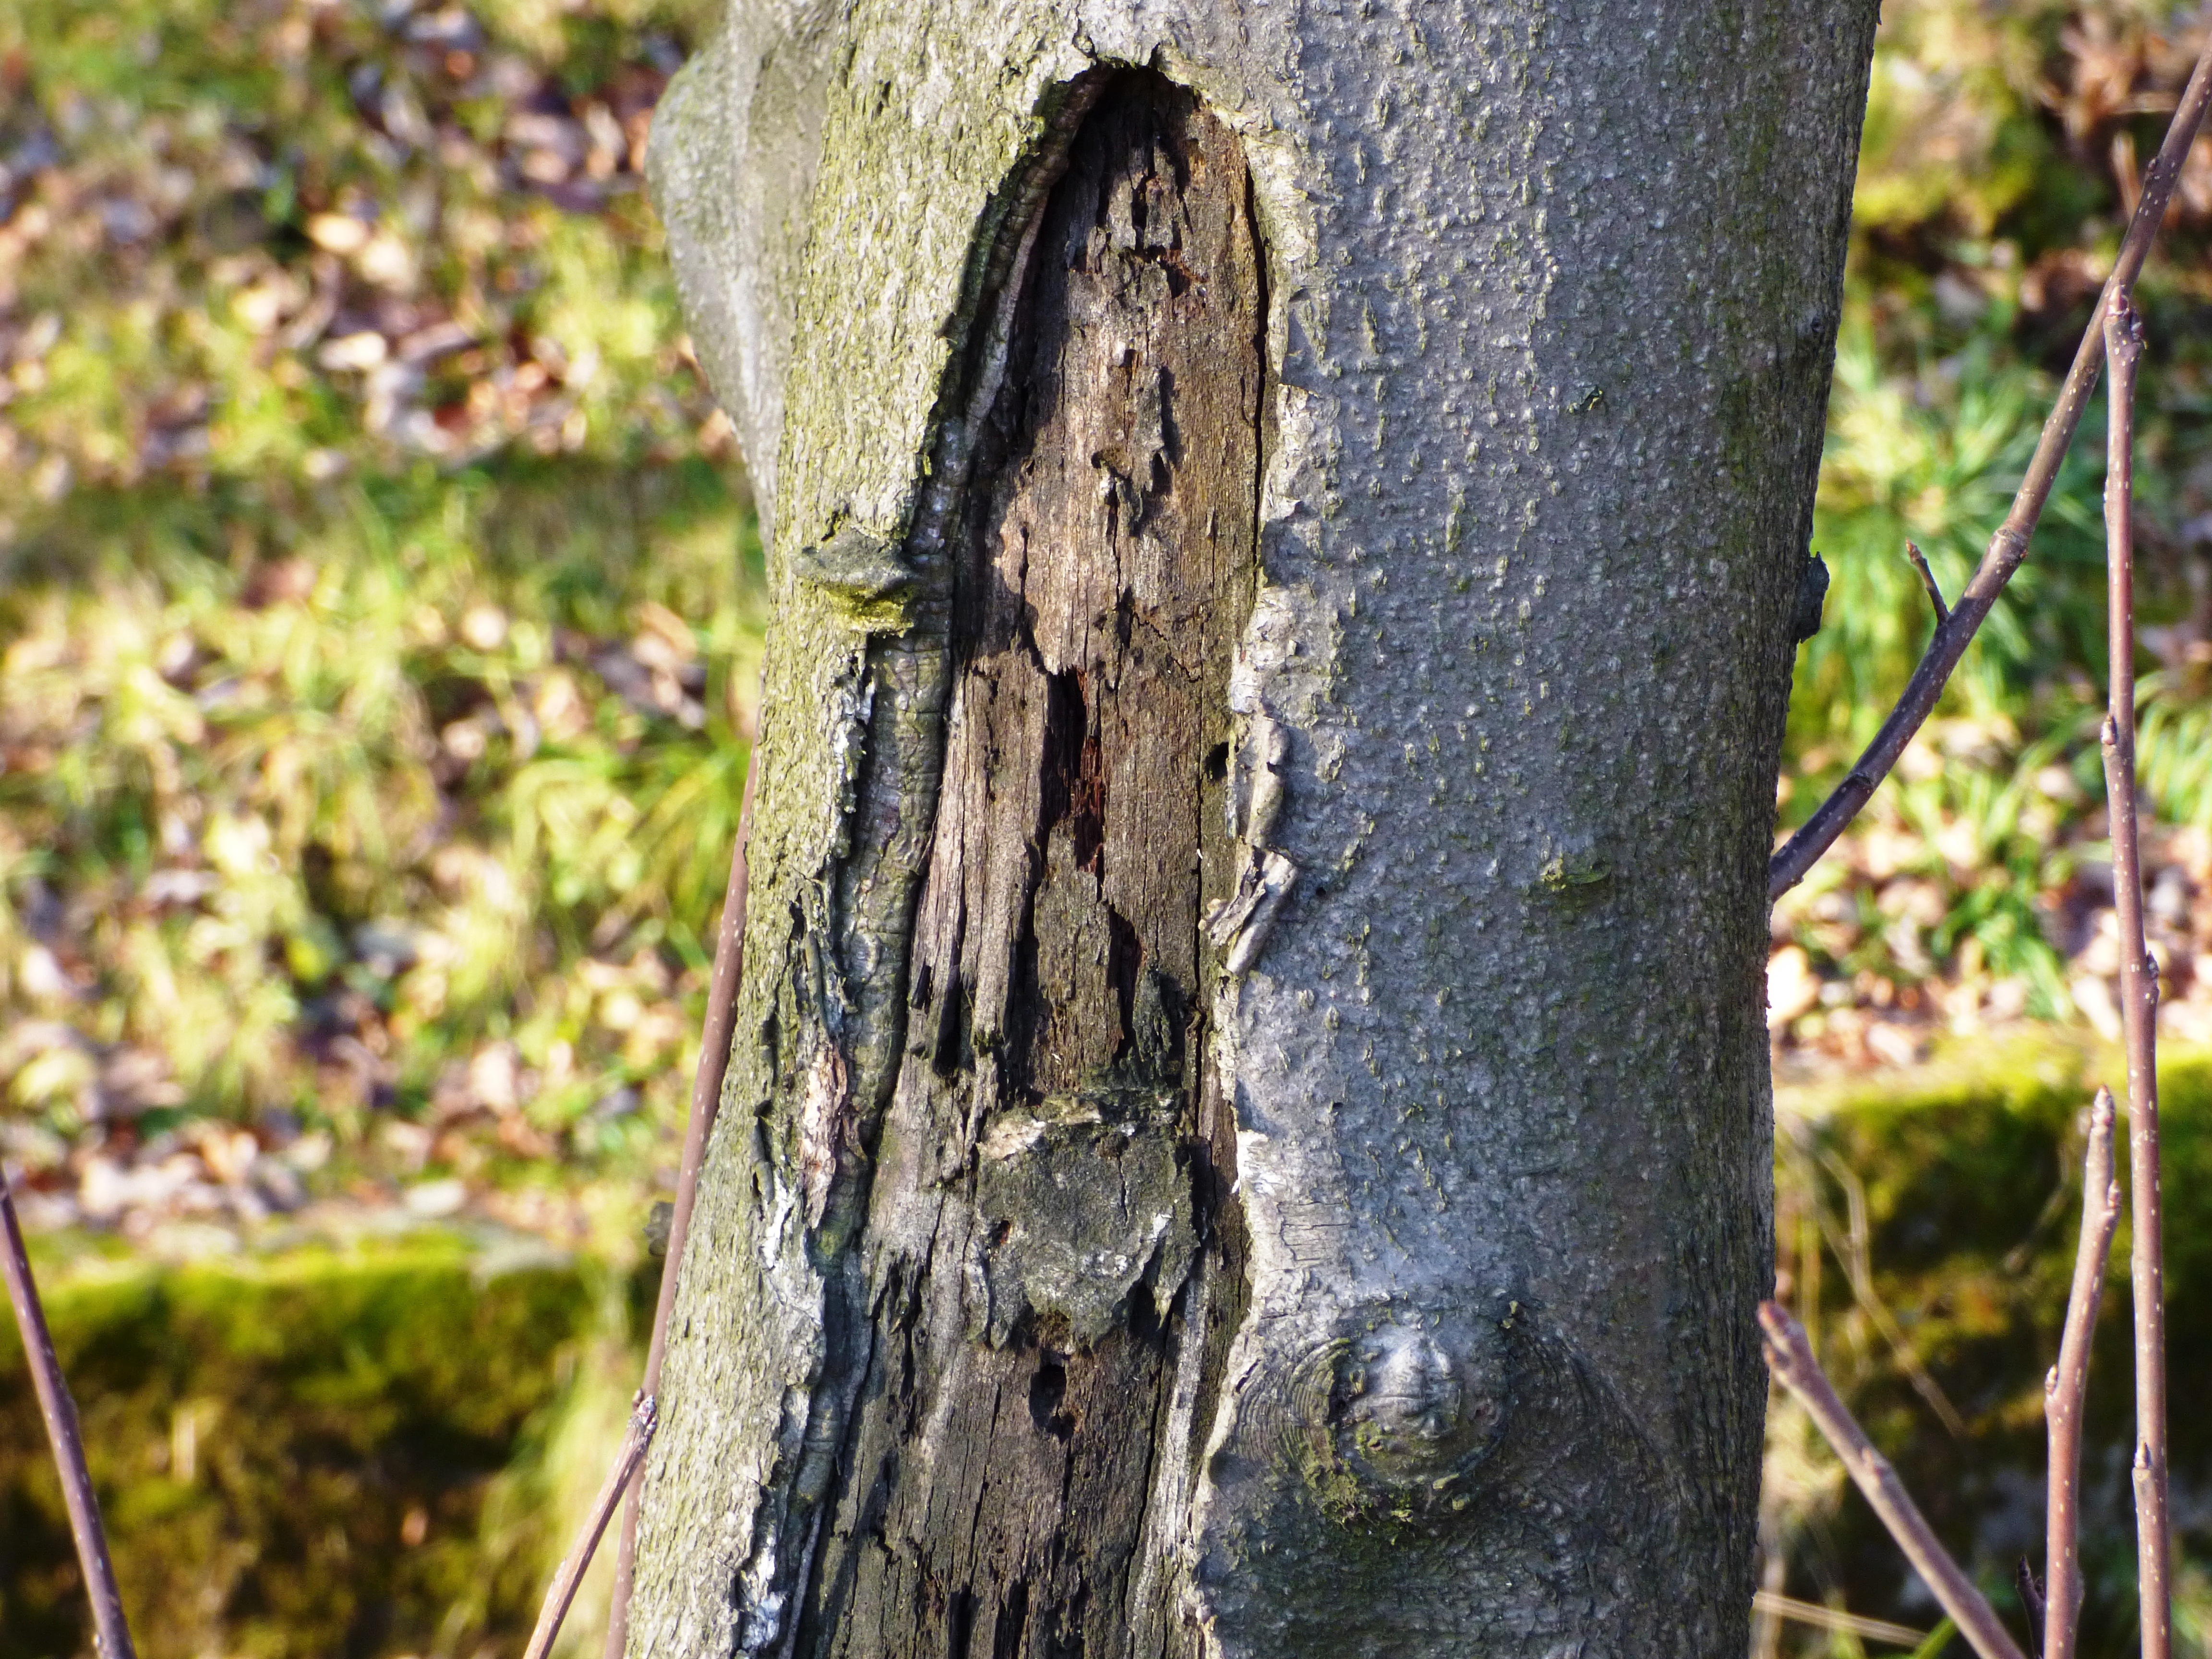
tree, nature, forest, branch, plant, wood, sunlight, texture, leaf, flower, trunk, wildlife, green, birch, autumn, botany, flora, season, fauna, woodland, habitat, sharpness, flowering plant, the bark, konar, the bark of the tree, the structure of the, tree bough, plant stem, woody plant, land plant